Military Trophy Park (Baku)

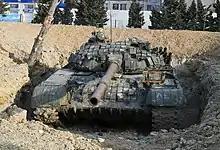
Captured T-72B in the park

The park itself was established in January 2021. Information that the Azerbaijani authorities would open a park filled with war trophies obtained during the last conflict in Nagorno-Karabakh in Baku appeared in February 2021. It was reported that construction work was underway on the territory, and some military equipment had already been brought to the site. Some of the equipment were demonstrated at the Victory Parade in Baku on 10 December. The creation of the entire exposition took about three months. The park was opened on 12 April 2021. President of Azerbaijan Ilham Aliyev attended the opening ceremony of the park.